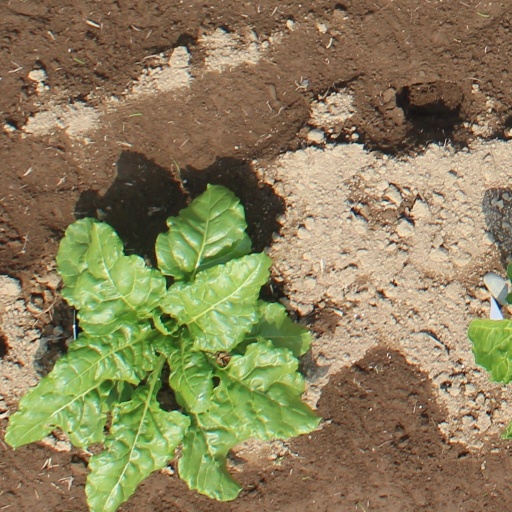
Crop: sugar beet